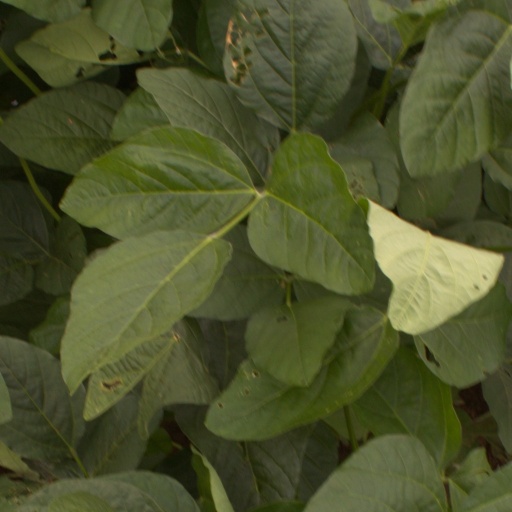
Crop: soybean